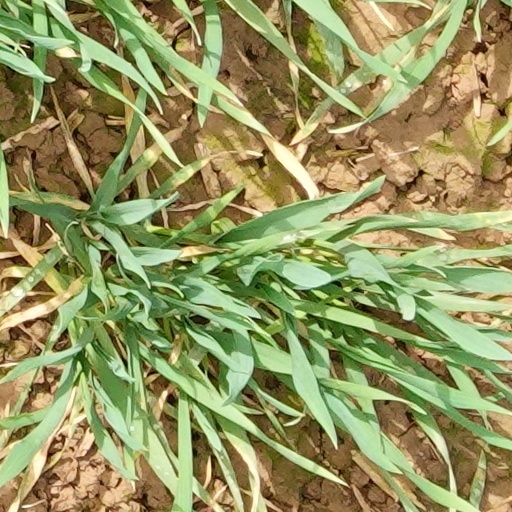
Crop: wheat